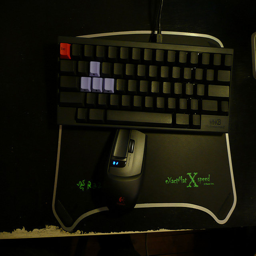
a black keyboard and a black computer mouse
A keyboard and mouse are set up for gaming.
An image of a black keyboard with 5 color keys and a mouse
Keyboard with one red key and four gray keys.
a modern looking black and purple keyboard and mouse